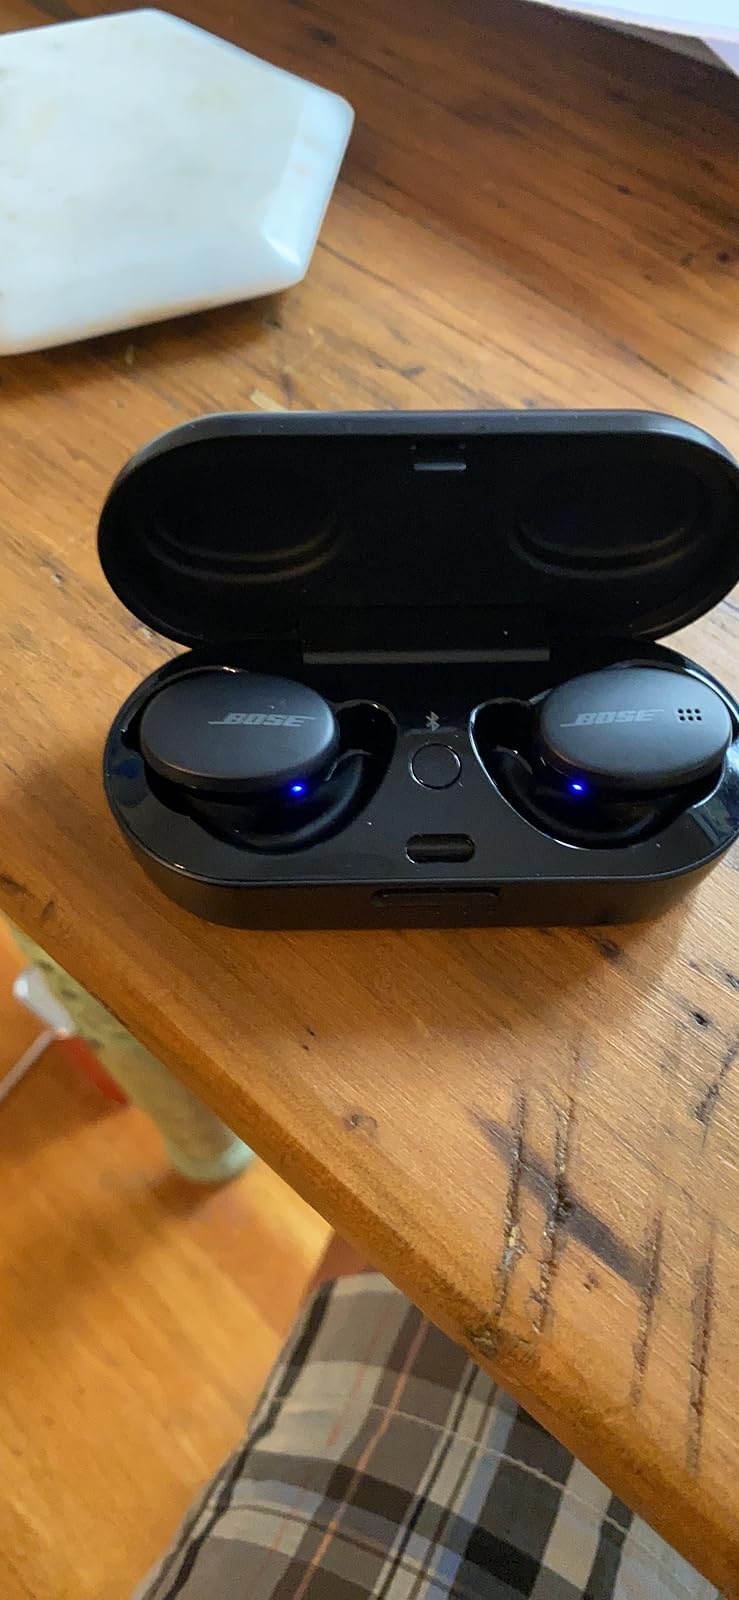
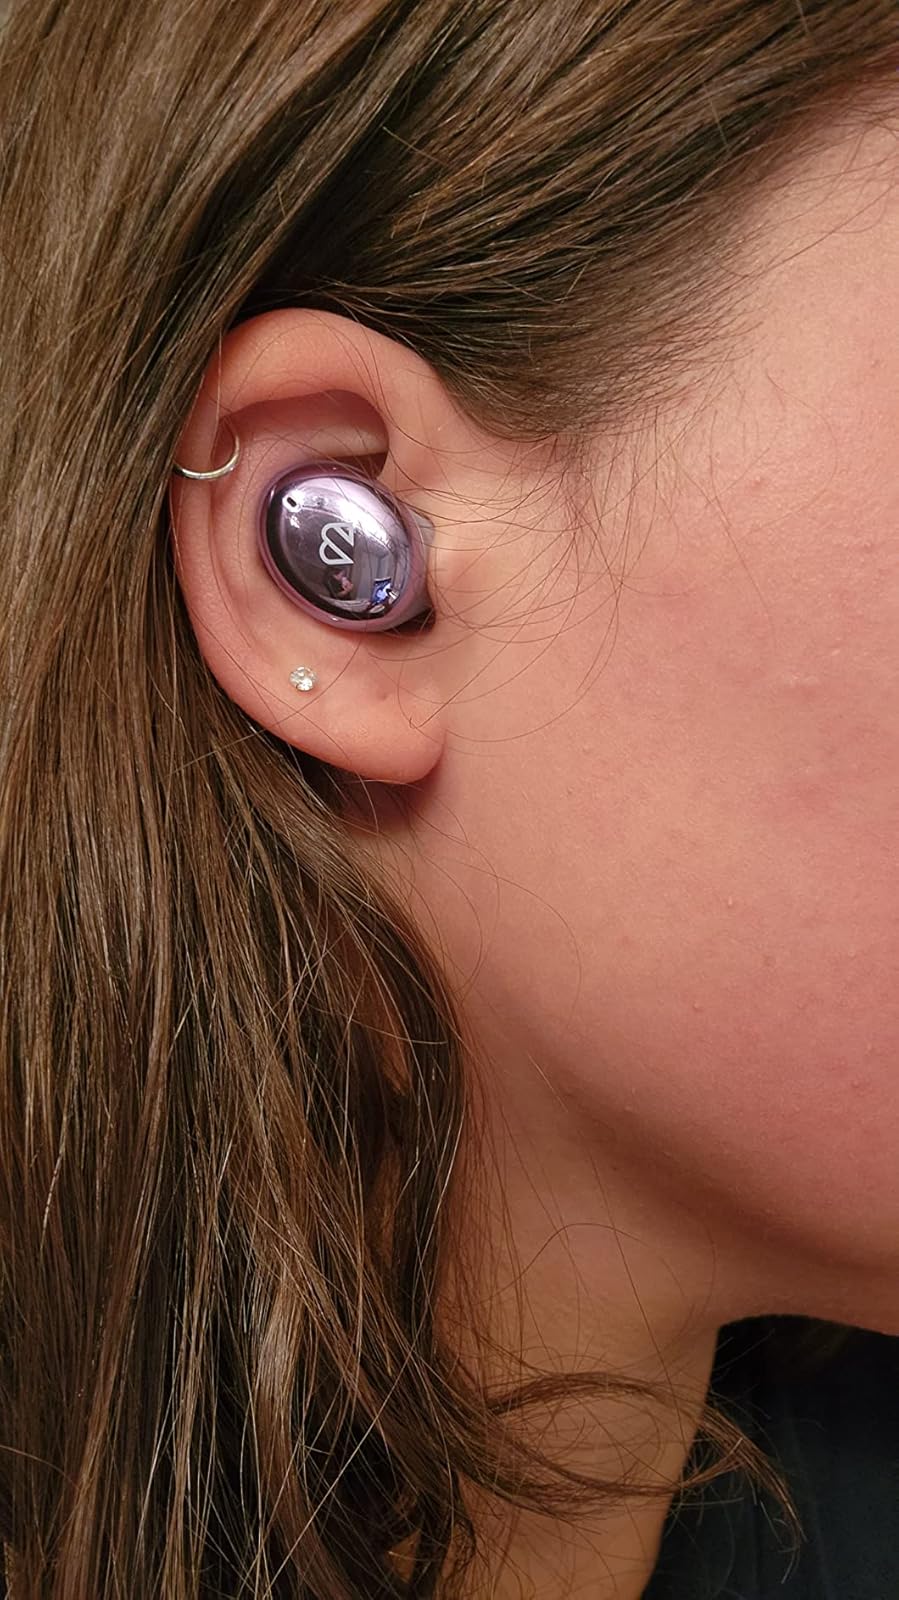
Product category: earbuds
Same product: no